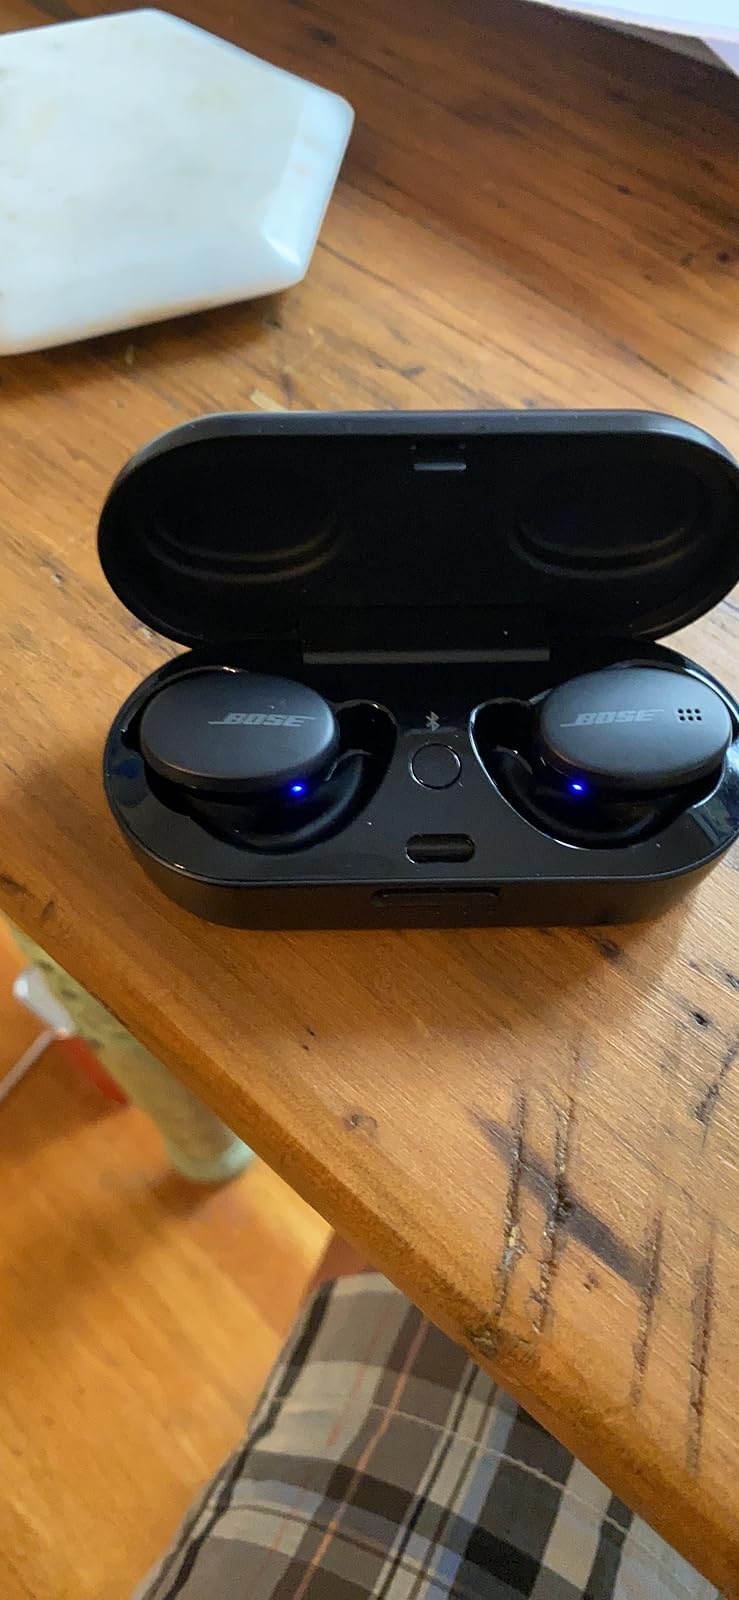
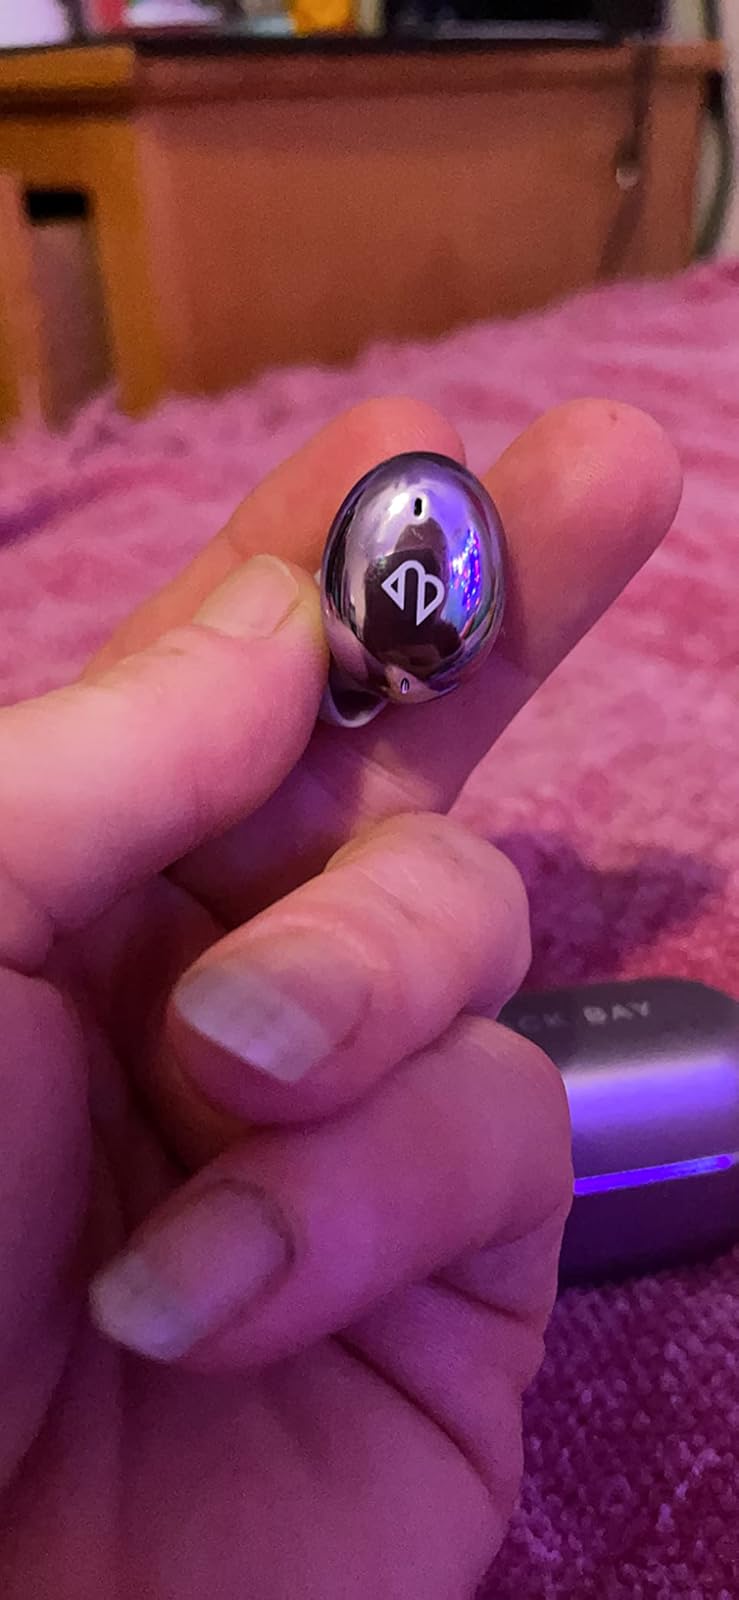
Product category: earbuds
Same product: no